Four Pillars of Basement

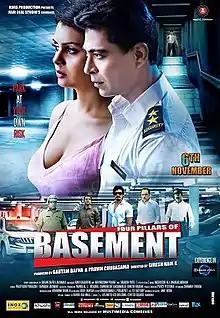

Four Pillars of Basement is a 2015 Indian Hindi psychological thriller film directed by Girish Naik and produced by Gautam Bafana & Pravin Chudasama. The film stars Dilzan Wadia, Bruna Abdullah, Alia Singh and Shawar Ali in leading roles and was released on 6 November 2015.